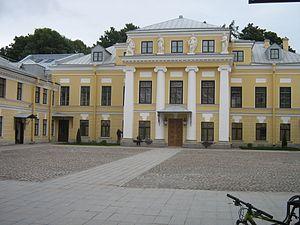
Saint-Pétersbourg. .